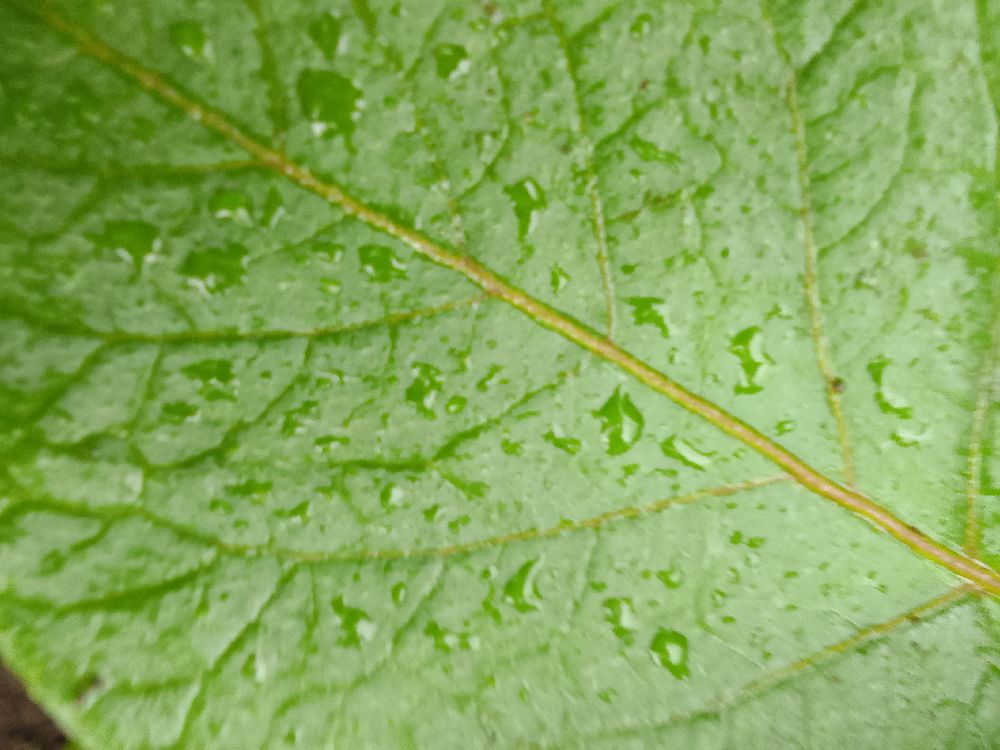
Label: Healthy